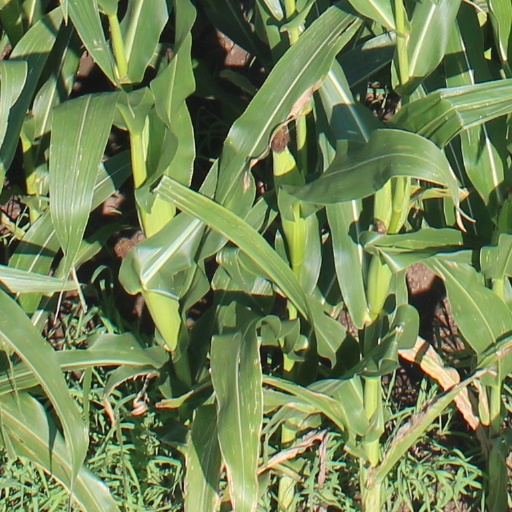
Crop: maize; corn